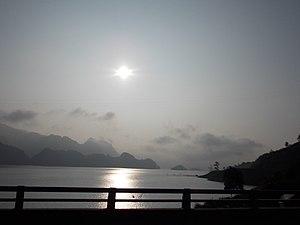
Tân Uyên est un district rural de la province de Lai Châu dans la région du Nord-ouest du Viêt Nam.